Venkat Sumantran

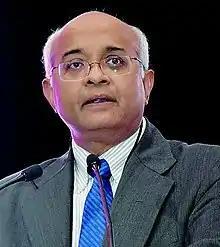
Sumantran at Mainforum conference, Monterrey, Mexico in 2018

Venkat Sumantran is an Indian businessman, academic, and author. He has worked with the auto and mobility industry in the US, Europe, and India for over three decades. He is the Chairman of Celeris Technologies and a member of the board of directors for several organizations in the domains of automotive, electronics, and aviation. Sumantran is one of the inventors of the Tata Nano 1 lakh car. He was appointed as chairman of the board of InterGlobe Aviation Ltd. (IndiGo Airlines) in May 2022.